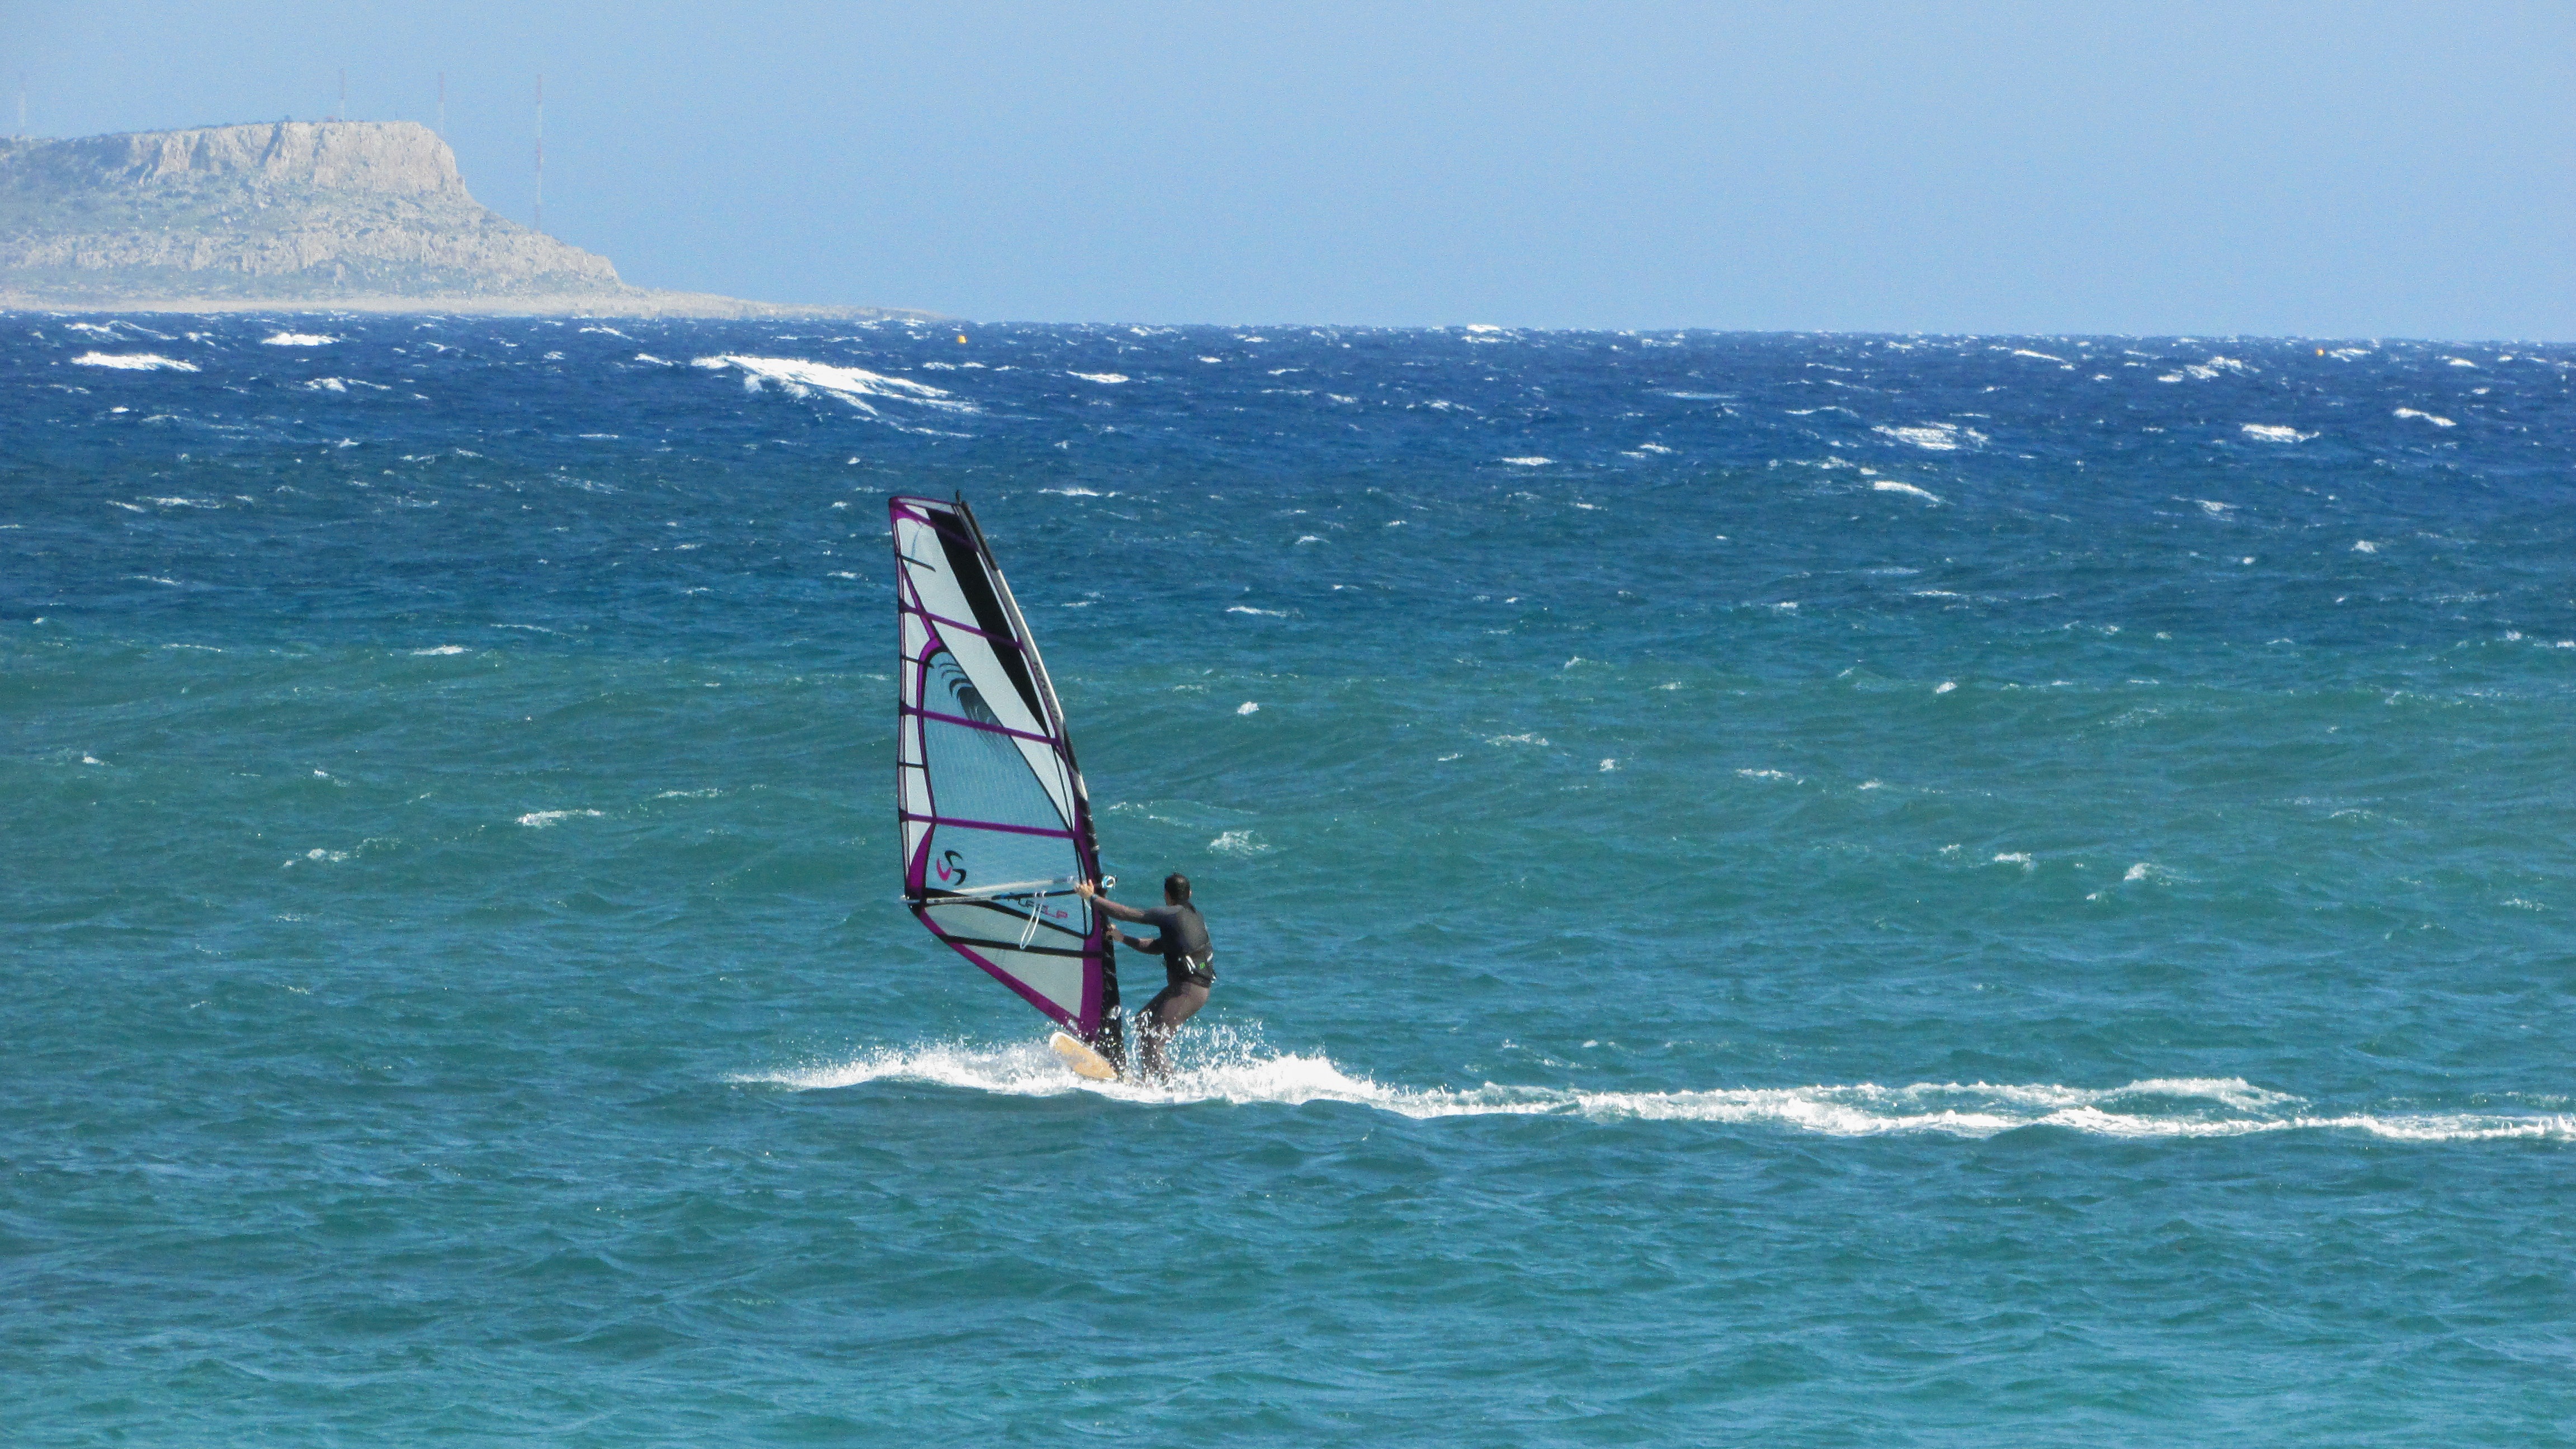
sea, wave, wind, recreation, surfing, sailing, action, windsurfer, speed, windsurf, sports, windsurfing, sail, water sport, outdoor recreation, wind wave, boardsport, surface water sports